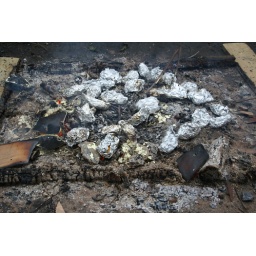
A chicken breast dish with mushrooms, orange and orange juice. cooked in the embers until the chicken is NOT pink!